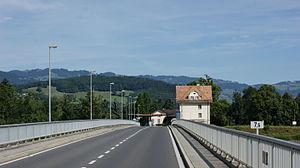
La frontière entre l'Autriche et la Suisse est la frontière internationale séparant ces deux pays.